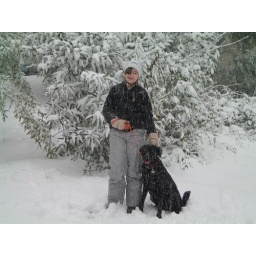
A girl and her dog in the snow!